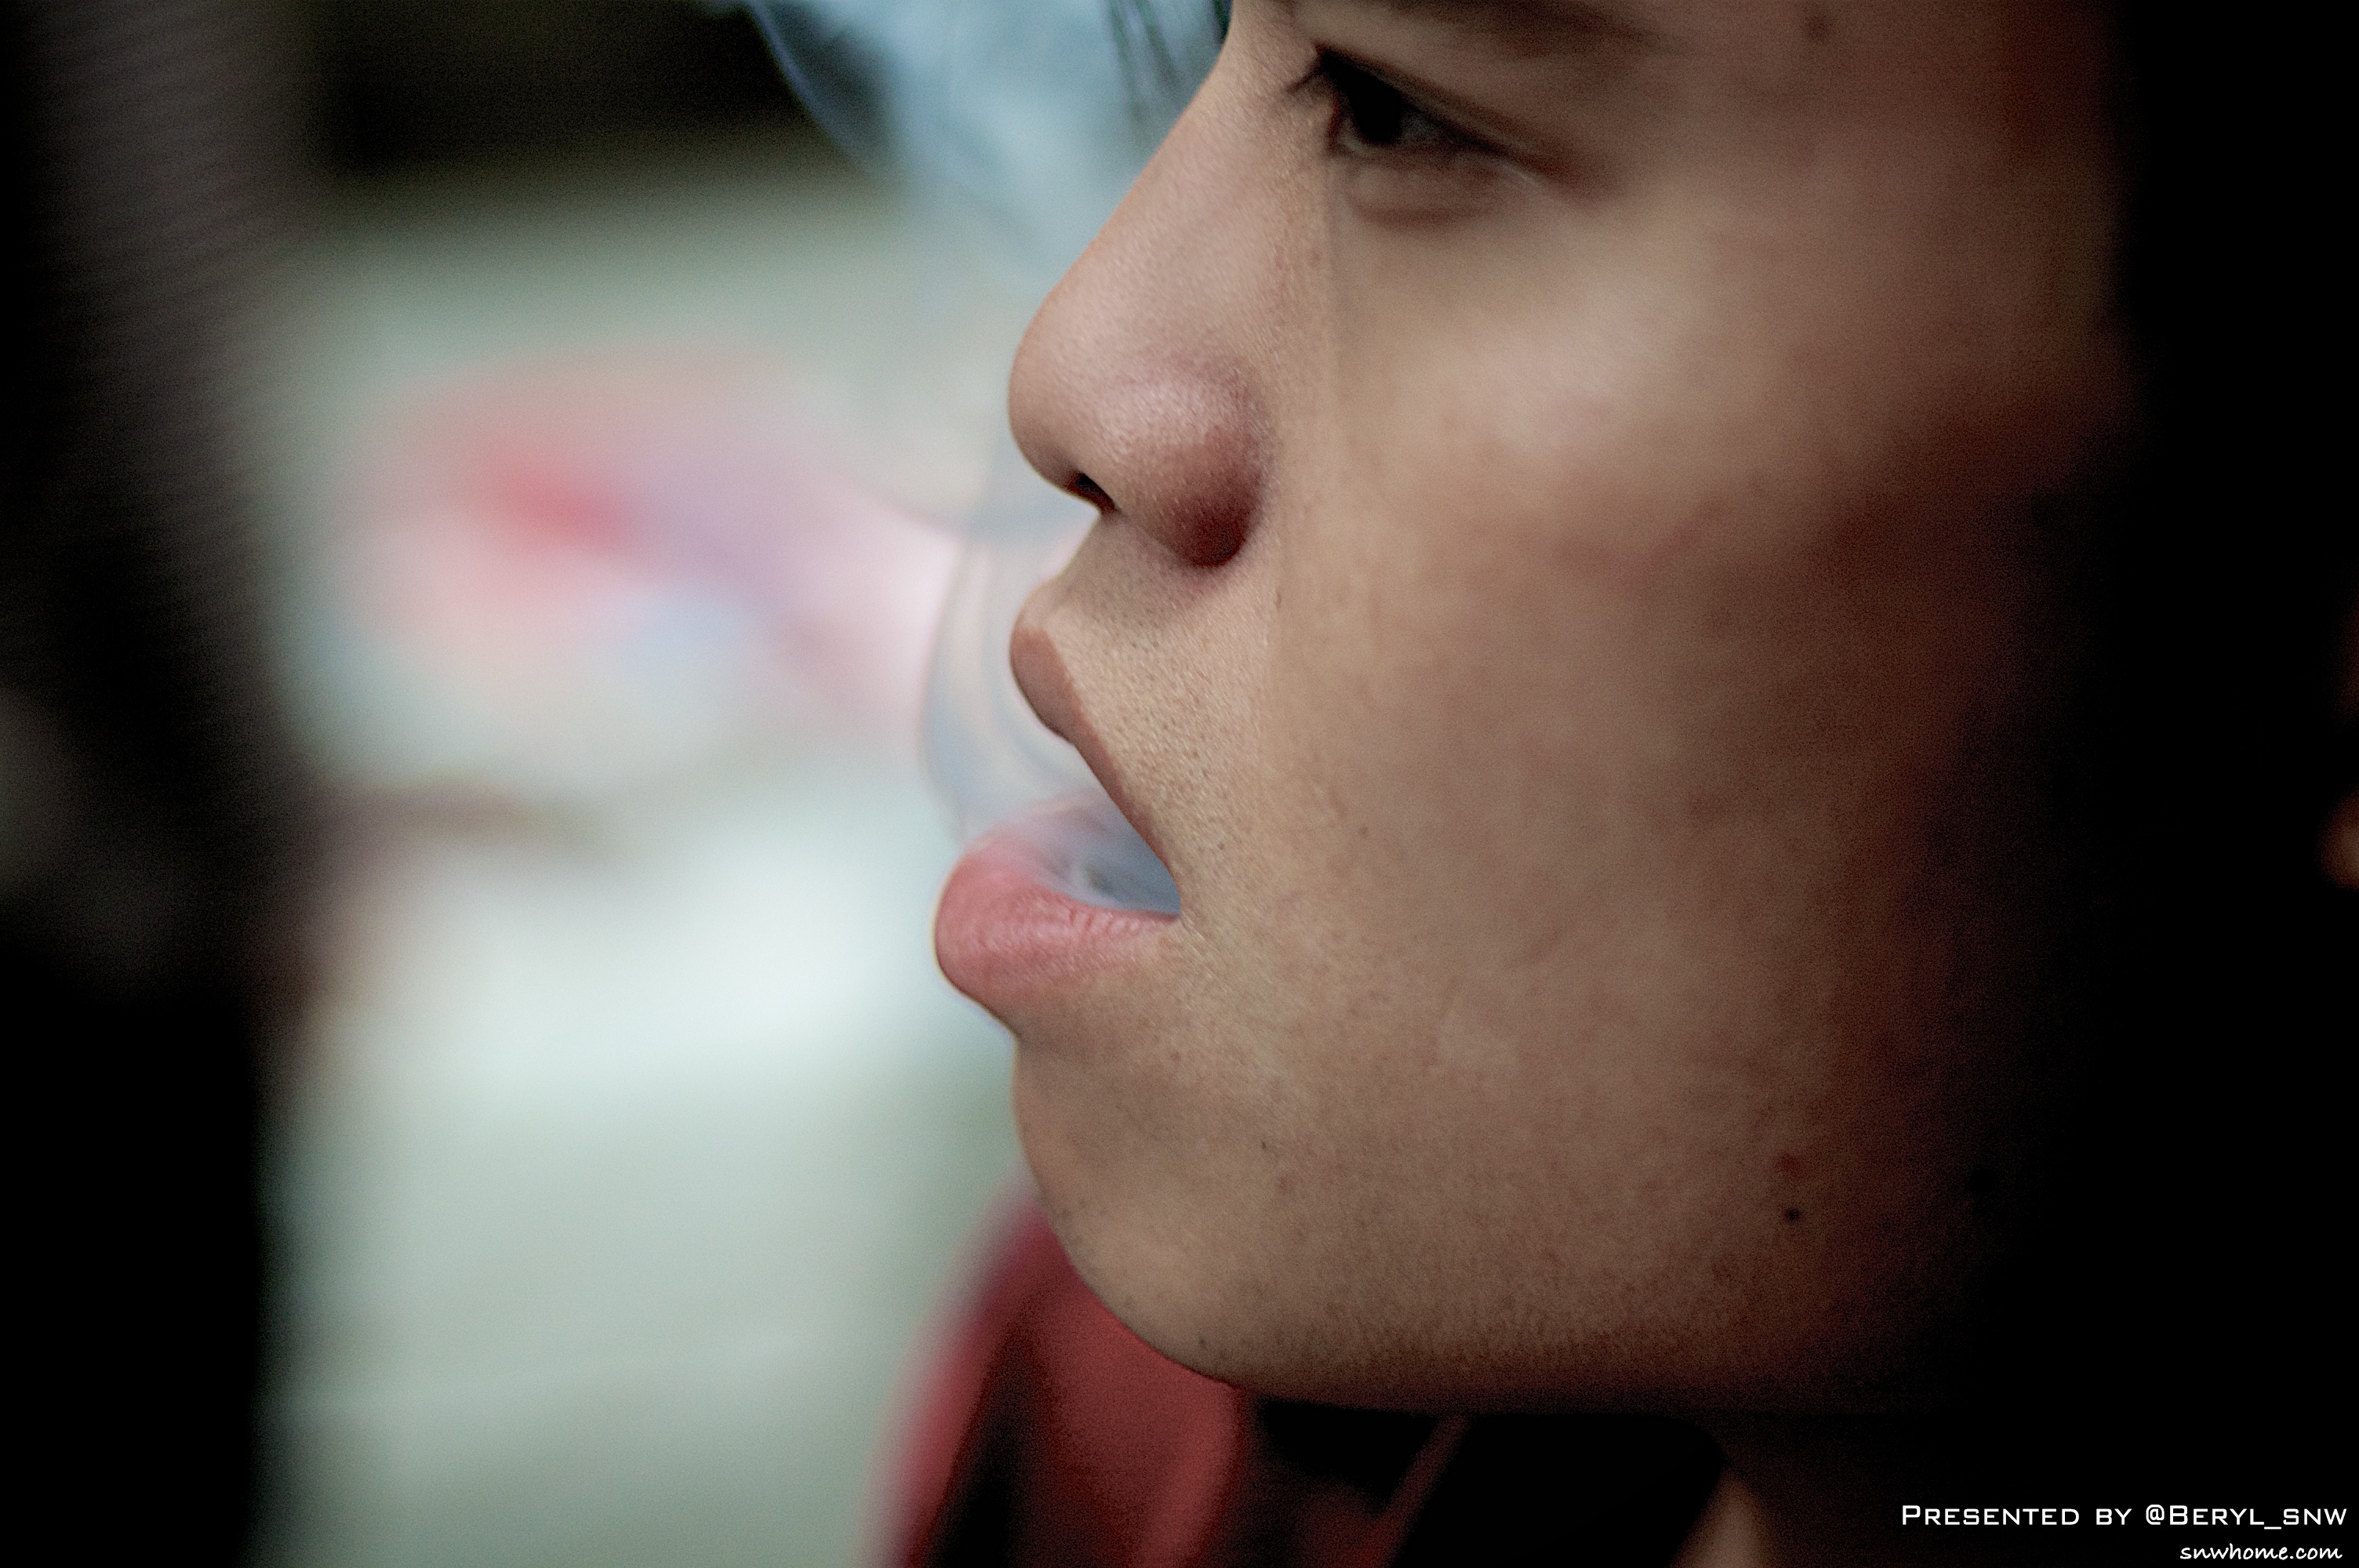
man, person, creative, photography, male, village, portrait, chinese, student, nikon, facial expression, lip, mouth, close up, human body, face, nose, cheek, eye, university, head, skin, collage, canton, school, organ, china, d70, daily, gdut, emotion, interaction, sense, portrait photography